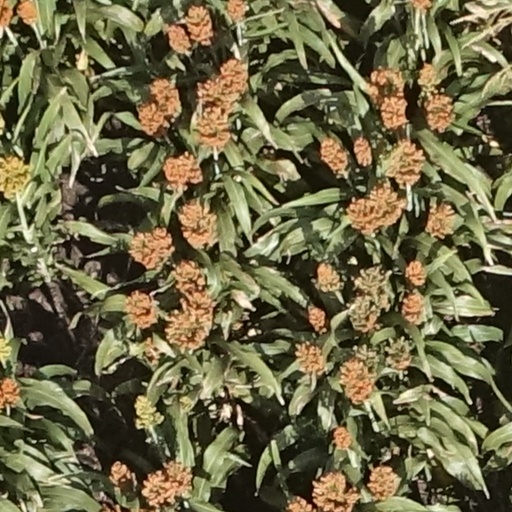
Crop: sorghum